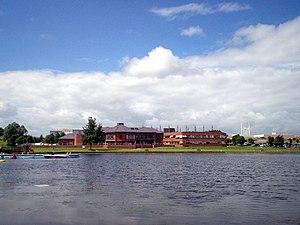
Craigavon est une ville d'Irlande du Nord. Elle est située dans le comté d'Armagh, entre les villes de Portadown et Lurgan, non loin du Lough Neagh.